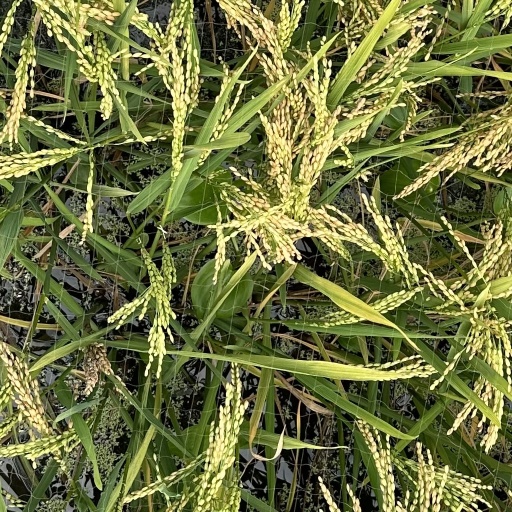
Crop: rice